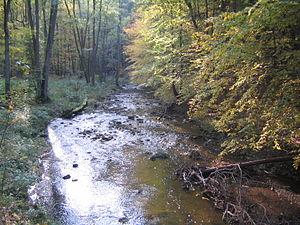
Le Roter Main est une rivière allemande de 71 km de long qui coule dans le land de Bavière. Il conflue avec le Weißer Main pour former ensuite le Main, il est donc un sous-affluent du Rhin.